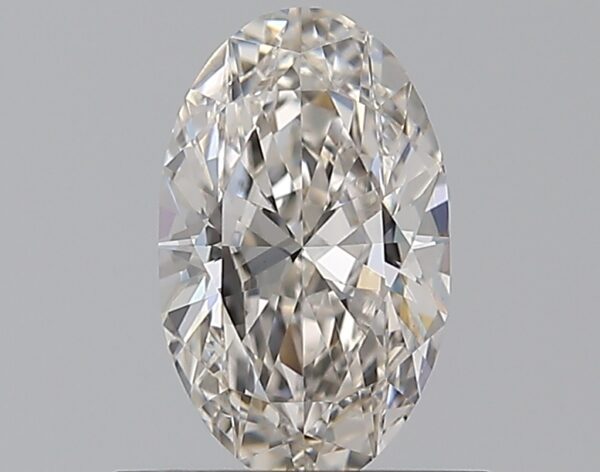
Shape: oval
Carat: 0.65
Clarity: VVS2
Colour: H
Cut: EX
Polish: EX
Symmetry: VG
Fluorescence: F
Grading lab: GIA
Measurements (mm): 7.42 x 4.53 x 2.79